Non-sovereign monarchy

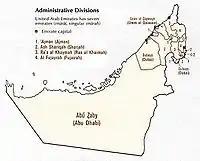
Subdivisions of the United Arab Emirates

The numerous small sheikdoms on the Persian Gulf were under informal suzerainty to the Ottoman Empire during the 16th century. Later, this dominance gradually shifted to the United Kingdom. In 1853 the rulers signed a Perpetual Maritime Truce, and from that point onward delegated disputes between themselves to the British for arbitration (it is from this arrangement that the territory's former title, the "Trucial" States was derived). In 1892 this arrangement was formalized into a protectorate in which the British assumed responsibility for the emirate's protection. This arrangement existed until 1971, when the U.A.E. was granted independence.